Jimmy (2008 film)

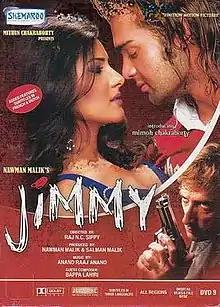

Jimmy is a 2008 Indian Hindi-language action film directed by Raj N. Sippy. The film introduces the son of Mithun Chakraborty, Mimoh Chakraborty. This was the Bollywood debut of Mimoh Chakraborty with high expectations, but it was a box-office bomb. It was a remake of the 1974 movie Majboor.